Richmond, Sheffield

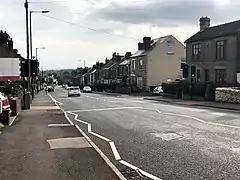
Mansfield Road, looking down towards Four Lane Ends

Intake lies south of Manor Top. It is primarily a 1930s residential area. Jarvis Cocker, lead singer of the band Pulp was born in the area. The area also features a local cemetery.